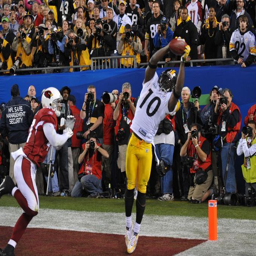
super bowl : american football player catches the winning touchdown pass in front of american football player late in the fourth quarter .